Stobart Rail Freight

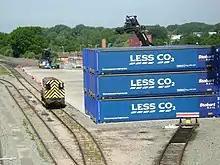
Stobart Rail containers at Rugby inter-modal yard

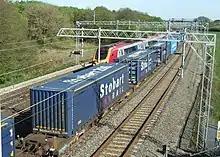
Stobart Rail containers at speed on the West Coast Mainline

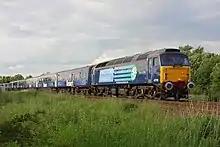
The charter service "Stobart Pullman" being pulled by original rail transport partner, Direct Rail Services Class 47 No. 47712

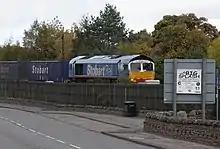
Direct Rail Services Class 66 No.66414 in Stobart Rail livery leaves with 4N47 Inverness - Grangemouth intermodal service

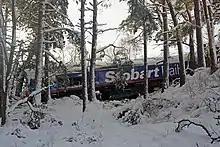
DB Schenker Class 66 No.66048 "James the Engine" in Stobart Rail livery, after the 4 January 2010 derailment at

Stobart Rail Freight Ltd (trading as Stobart Rail) was a railway freight service operator in the United Kingdom. It came under the Rail division of Eddie Stobart Logistics, and carried intermodal freight for the group.